Battle of the Saintes

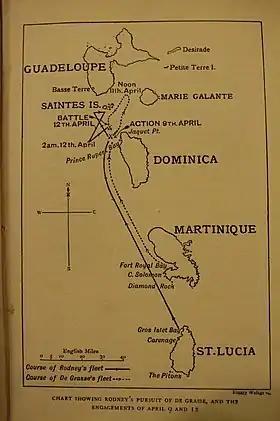
Plan of the early ship movements leading to the Battle of the Saintes in April 1782

The British flagship was HMS "Formidable" under Admiral Rodney. Second in command was Admiral Samuel Hood, and third was Vice Admiral Francis Samuel Drake. As was the convention of the day, the fleet was split into three sections: Rodney had individual control as Admiral of the White of 12 ships flying the White Ensign; Drake had command of 12 ships as Admiral of the Blue flying the Blue Ensign; and Hood was Admiral of the Red with 12 ships flying the Red Ensign.